St John's College, Oxford

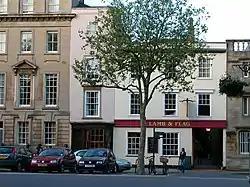
The Lamb & Flag (owned by the college)

The college now owns almost all the buildings on the Eastern stretch of St Giles'. Most of these are fairly unnoticeable, with various previous owners, today all used for various college purposes. However a few are more distinctive.